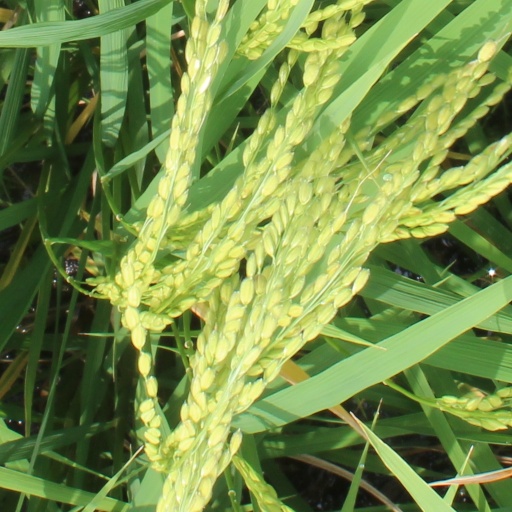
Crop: rice